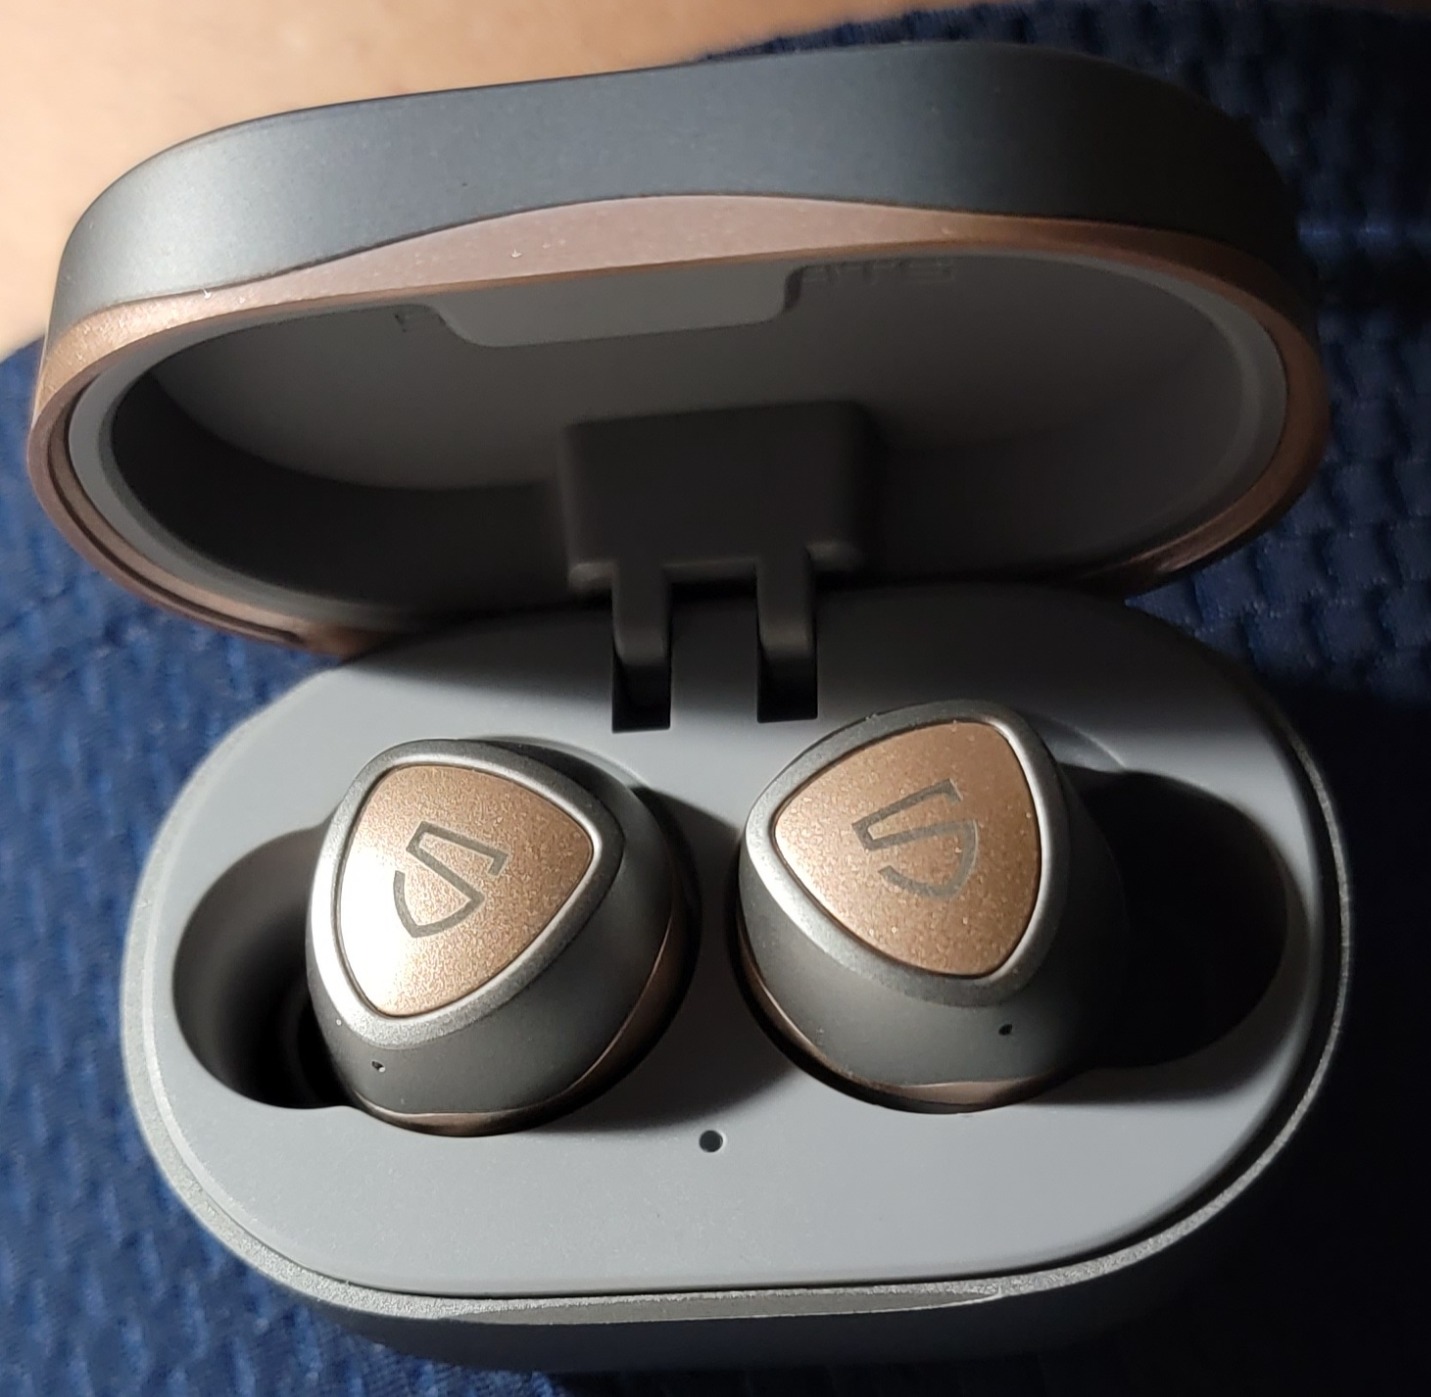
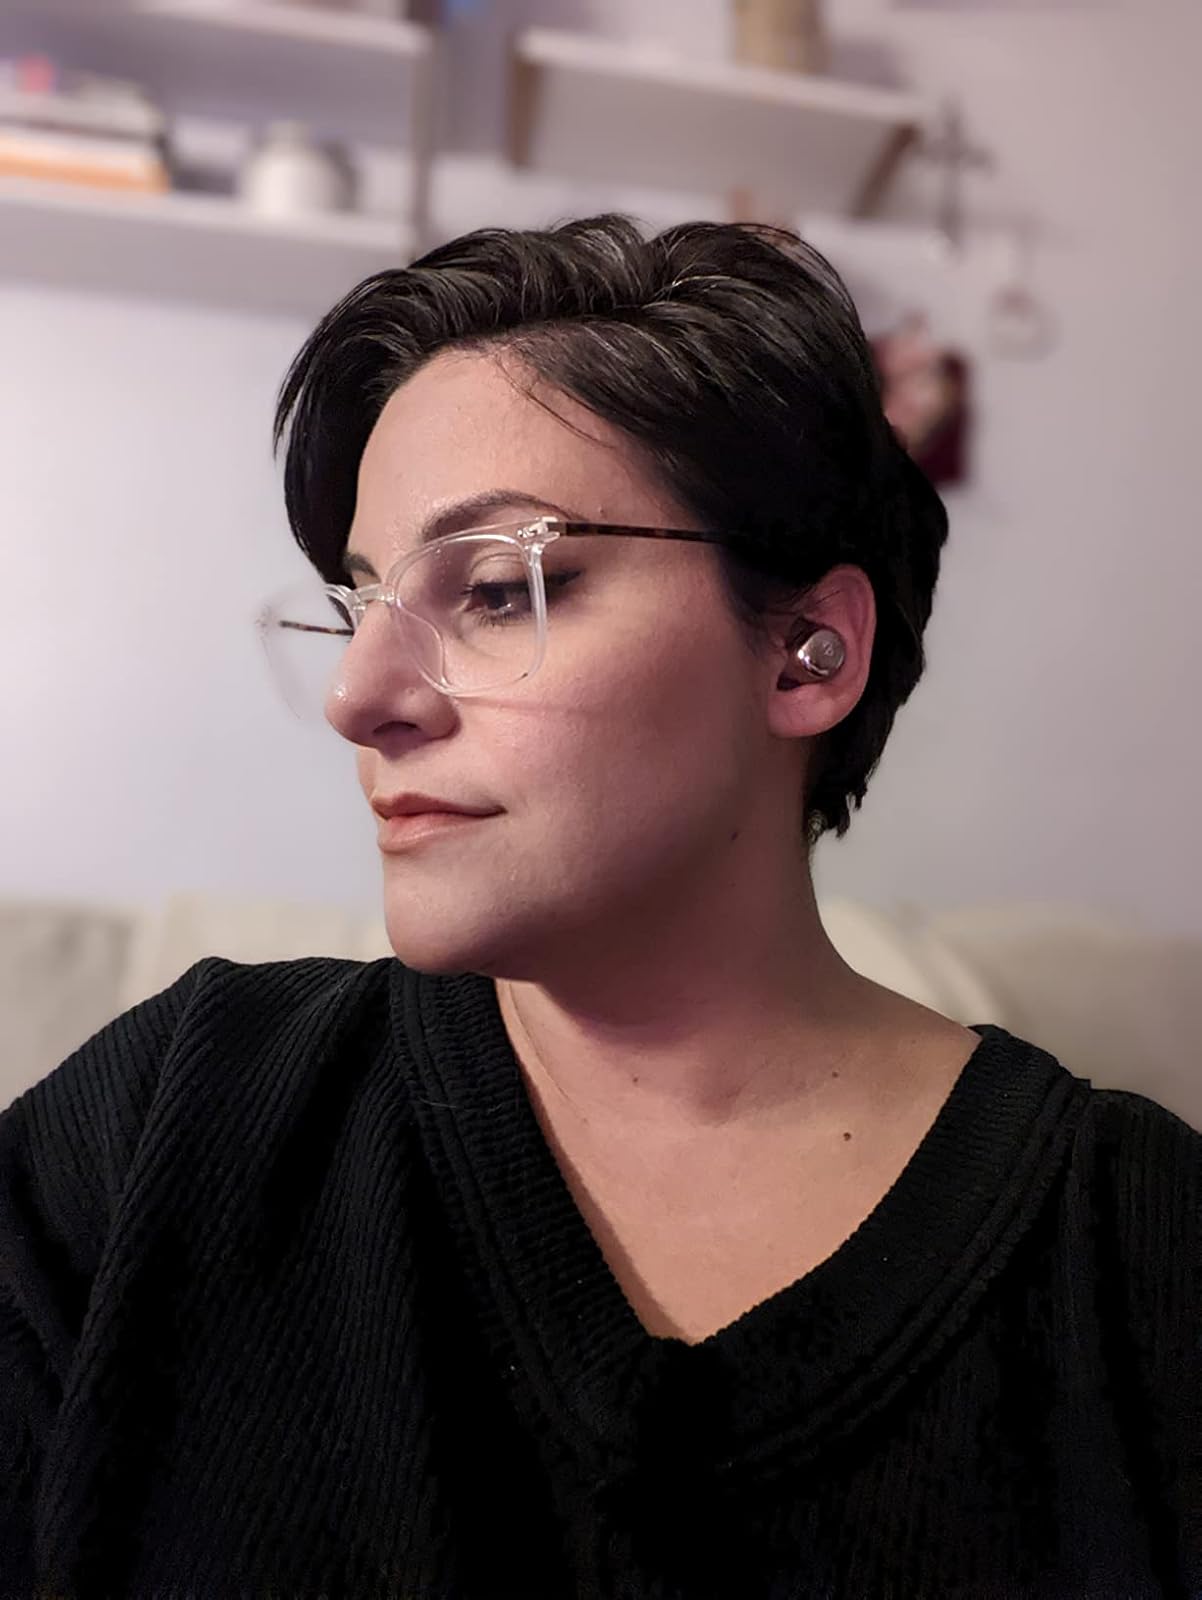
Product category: earbuds
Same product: no